Neapolitan Mastiff

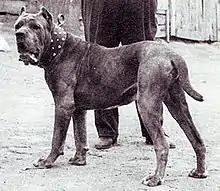
Scanziani's dog Siento, photographed in the 1950s

The Neapolitan Mastiff derives from the traditional catch and guard dogs of central Italy. Selection of the breed was begun in 1947 by Piero Scanziani, who had seen one at an exhibition in Naples in 1946. He drew up the first standard, which in 1949 was officially recognised by the Ente Nazionale della Cinofilia Italiana. It received full acceptance from the Fédération Cynologique Internationale in 1956.